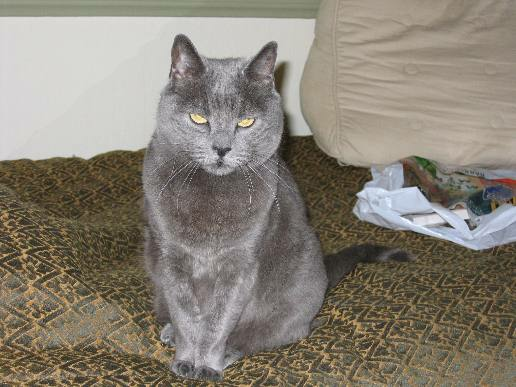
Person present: No